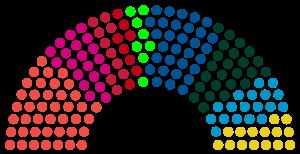
Skolevalg 2019
Mandaternes fordeling grafisk. Fra venstre: DSU, RU, SFU, SUF ÅU, VU, KU, LAU, DFU.
Skolevalget 2019 var det tredje skolevalg i Danmark og fandt sted torsdag den 31. januar 2019. Der blev stemt på 11 forskellige ungdomspartier om 179 fiktive pladser i Folketinget.